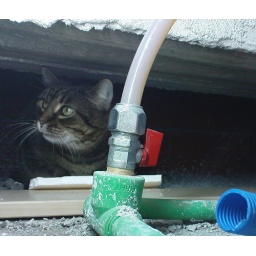
My cat in the bathroom loft...